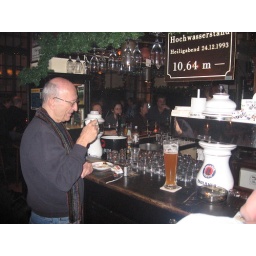
This bar was near The Rhine and was flooded up to that sign in 1993.